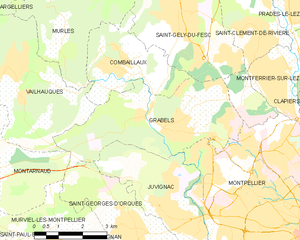
Carte de la commune française de code INSEE 34116 - Grabels
Grabels est une commune française située dans le département de l'Hérault en région Occitanie et en périphérie de Montpellier.